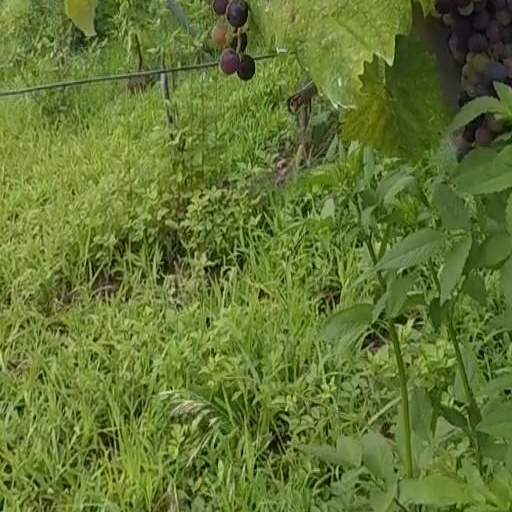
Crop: grape